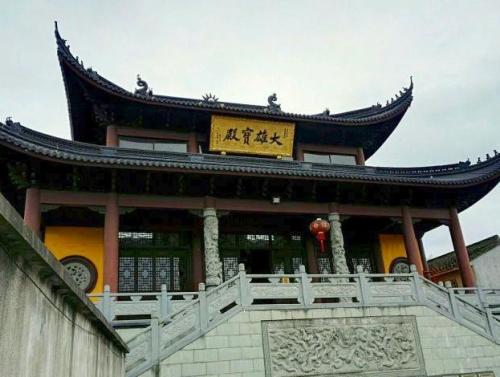
地标名称：千华禅寺
所在城市：宁波市·鄞州区